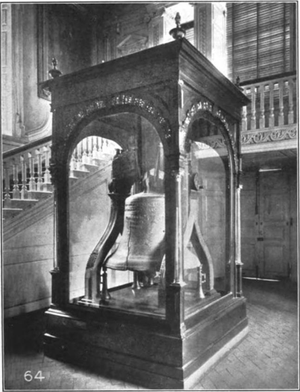
La Liberty Bell est un symbole de l'indépendance américaine situé à Philadelphie en Pennsylvanie. Anciennement située dans le clocher de la Pennsylvania State House, la cloche fut commandée à la société londonienne Lester et Pack en 1752. Elle porte l'inscription tirée du Lévitique 25:10, Proclaim LIBERTY throughout all the land unto all the inhabitants thereof. La cloche fut fêlée après sa première utilisation à son arrivée à Philadelphie et fut réparée sans succès par deux artisans locaux John Pass et John Stow dont les noms figurent sur la cloche. La Liberty Bell servait initialement à marquer l'ouverture des sessions parlementaires et à annoncer des rassemblements publics et des proclamations.